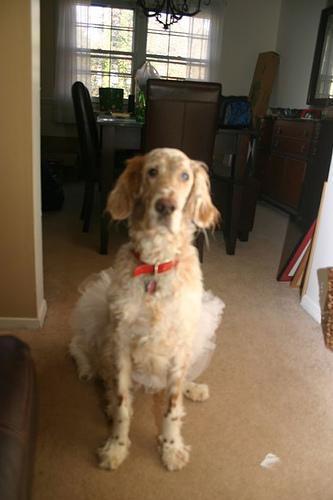
English_setter